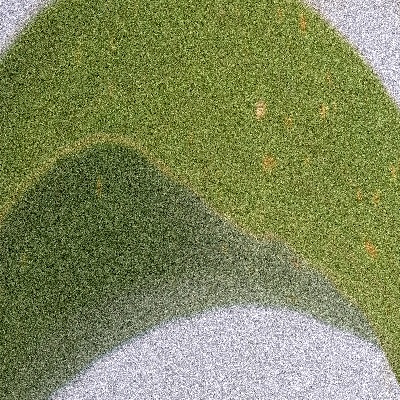
Label: Corn_(Maize)___Leaf_Spot